Describe the emotion expressed in this image:  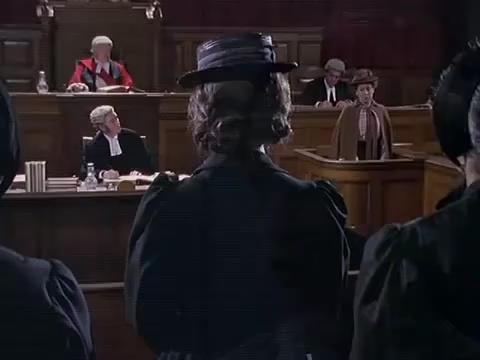
This person displays Pain, valence and arousal with low intensity.